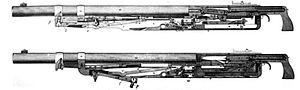
La mitrailleuse Colt-Browning 1895, aussi parfois simplement désignée Colt-Browning M1895, est une mitrailleuse alimentée par bande, refroidie à l'air et opérant par emprunt de gaz pour atteindre une cadence de tir de 450 coups/min.